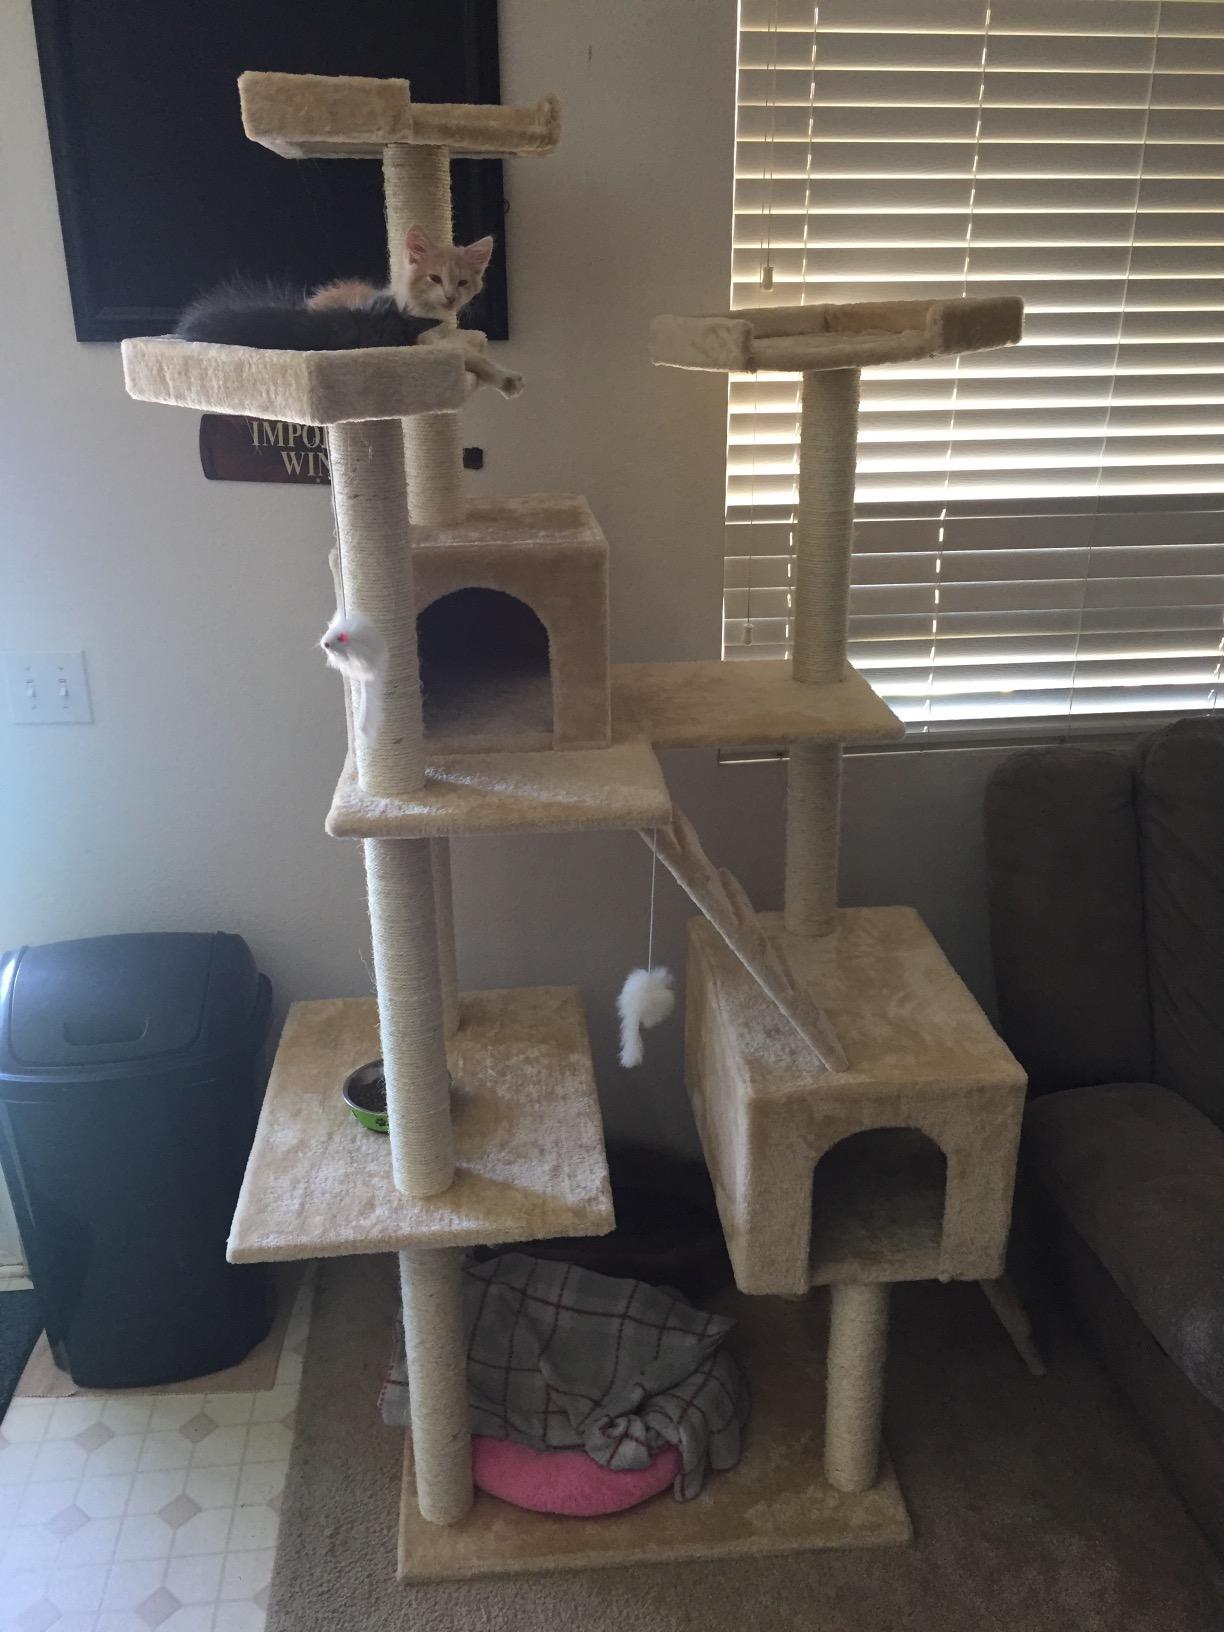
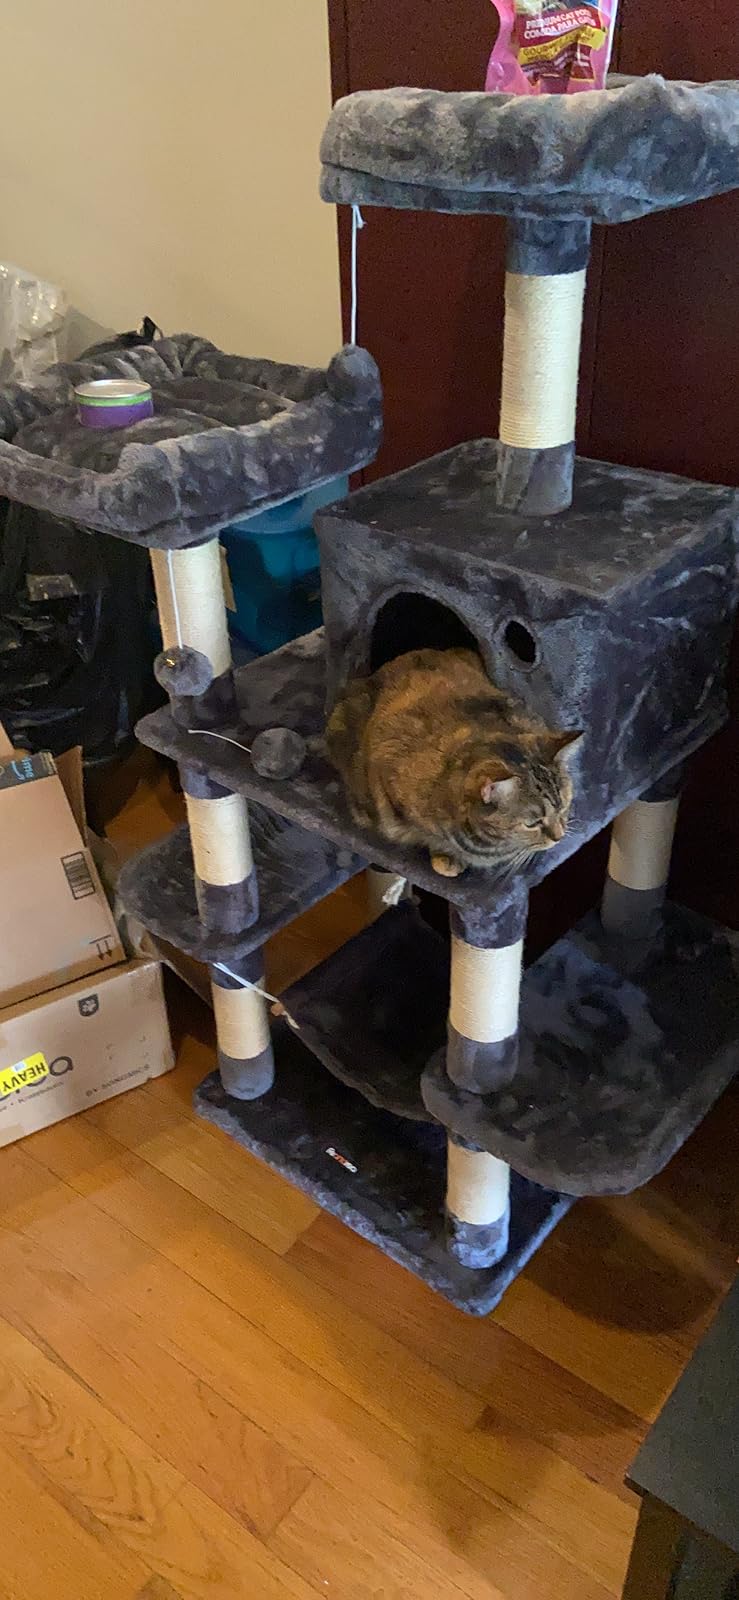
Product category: items_cat tree
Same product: no